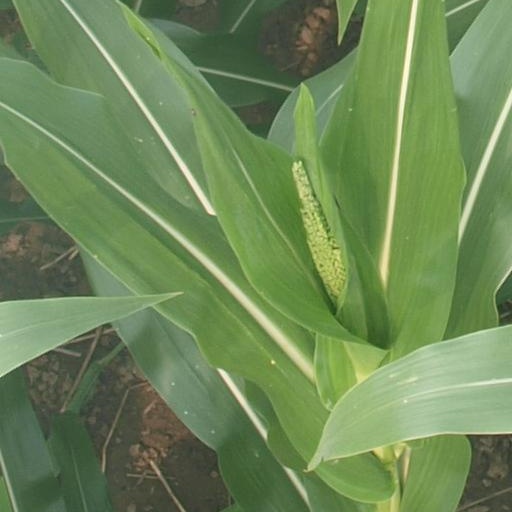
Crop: maize; corn